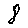
Label: 8